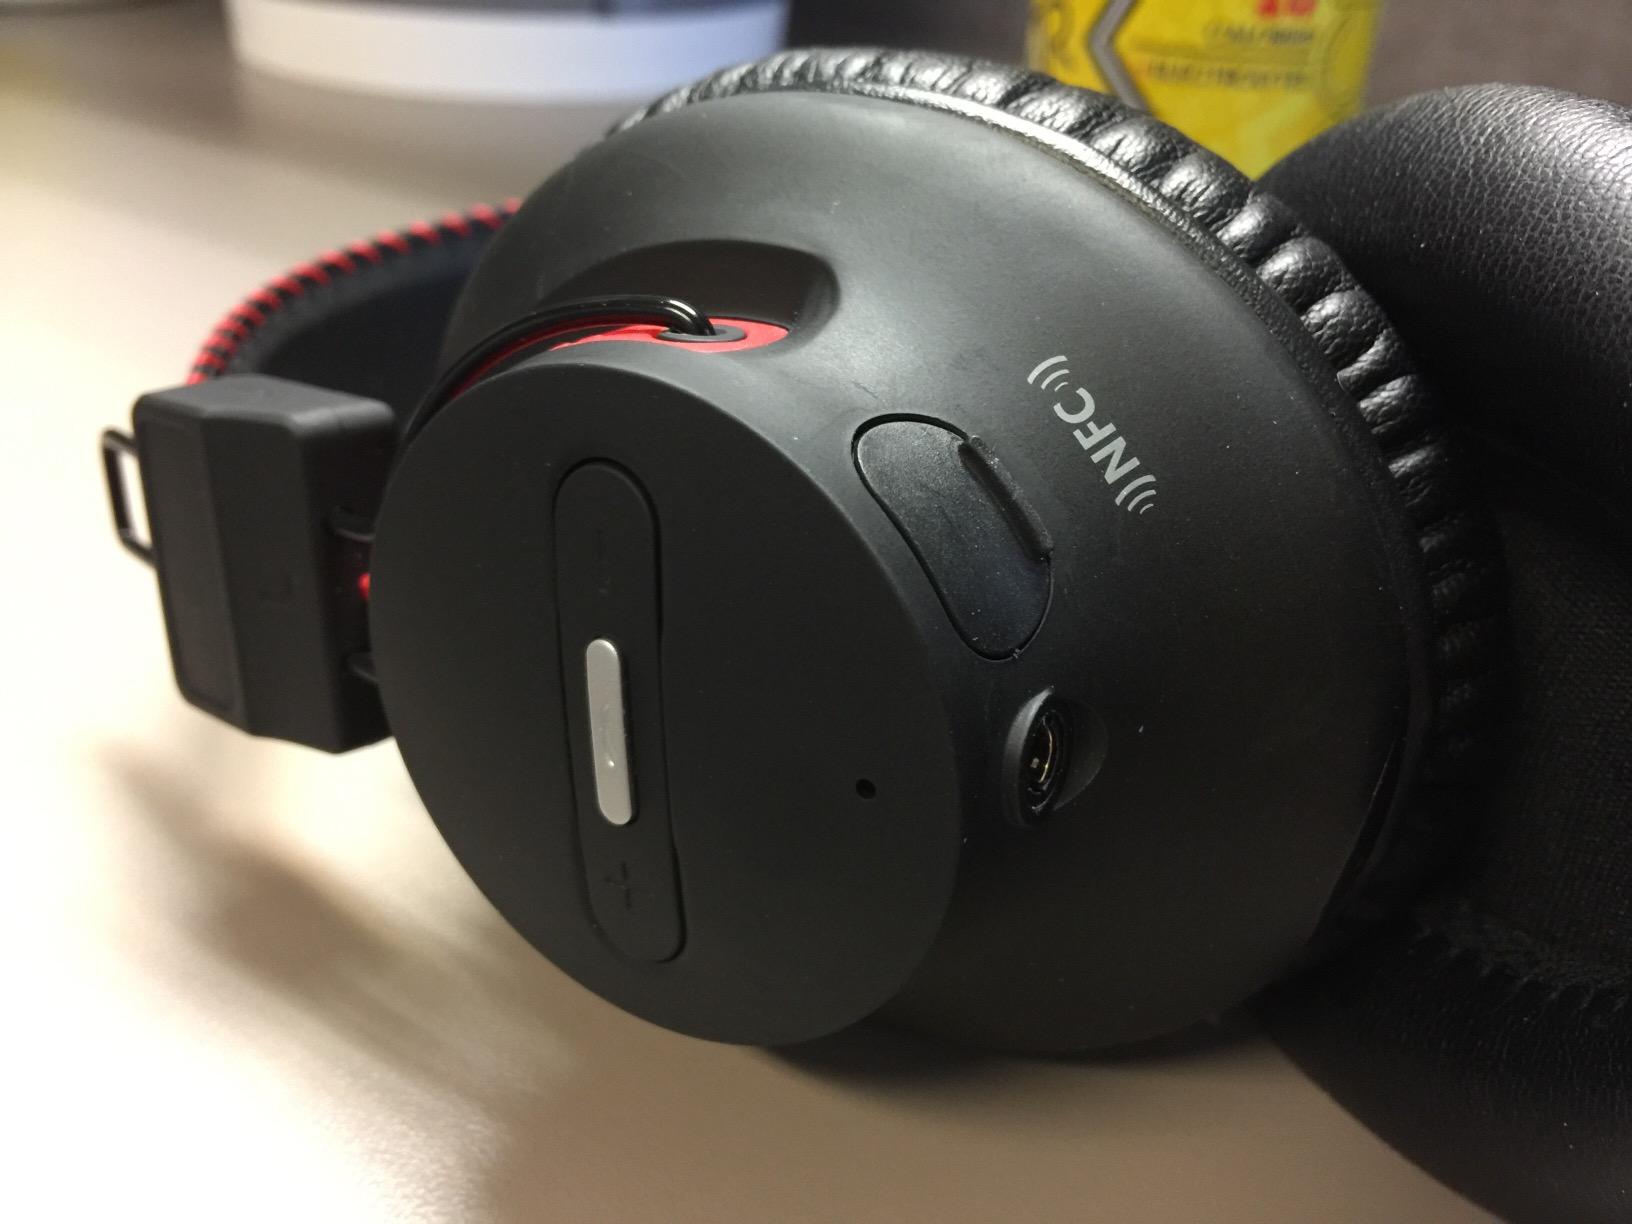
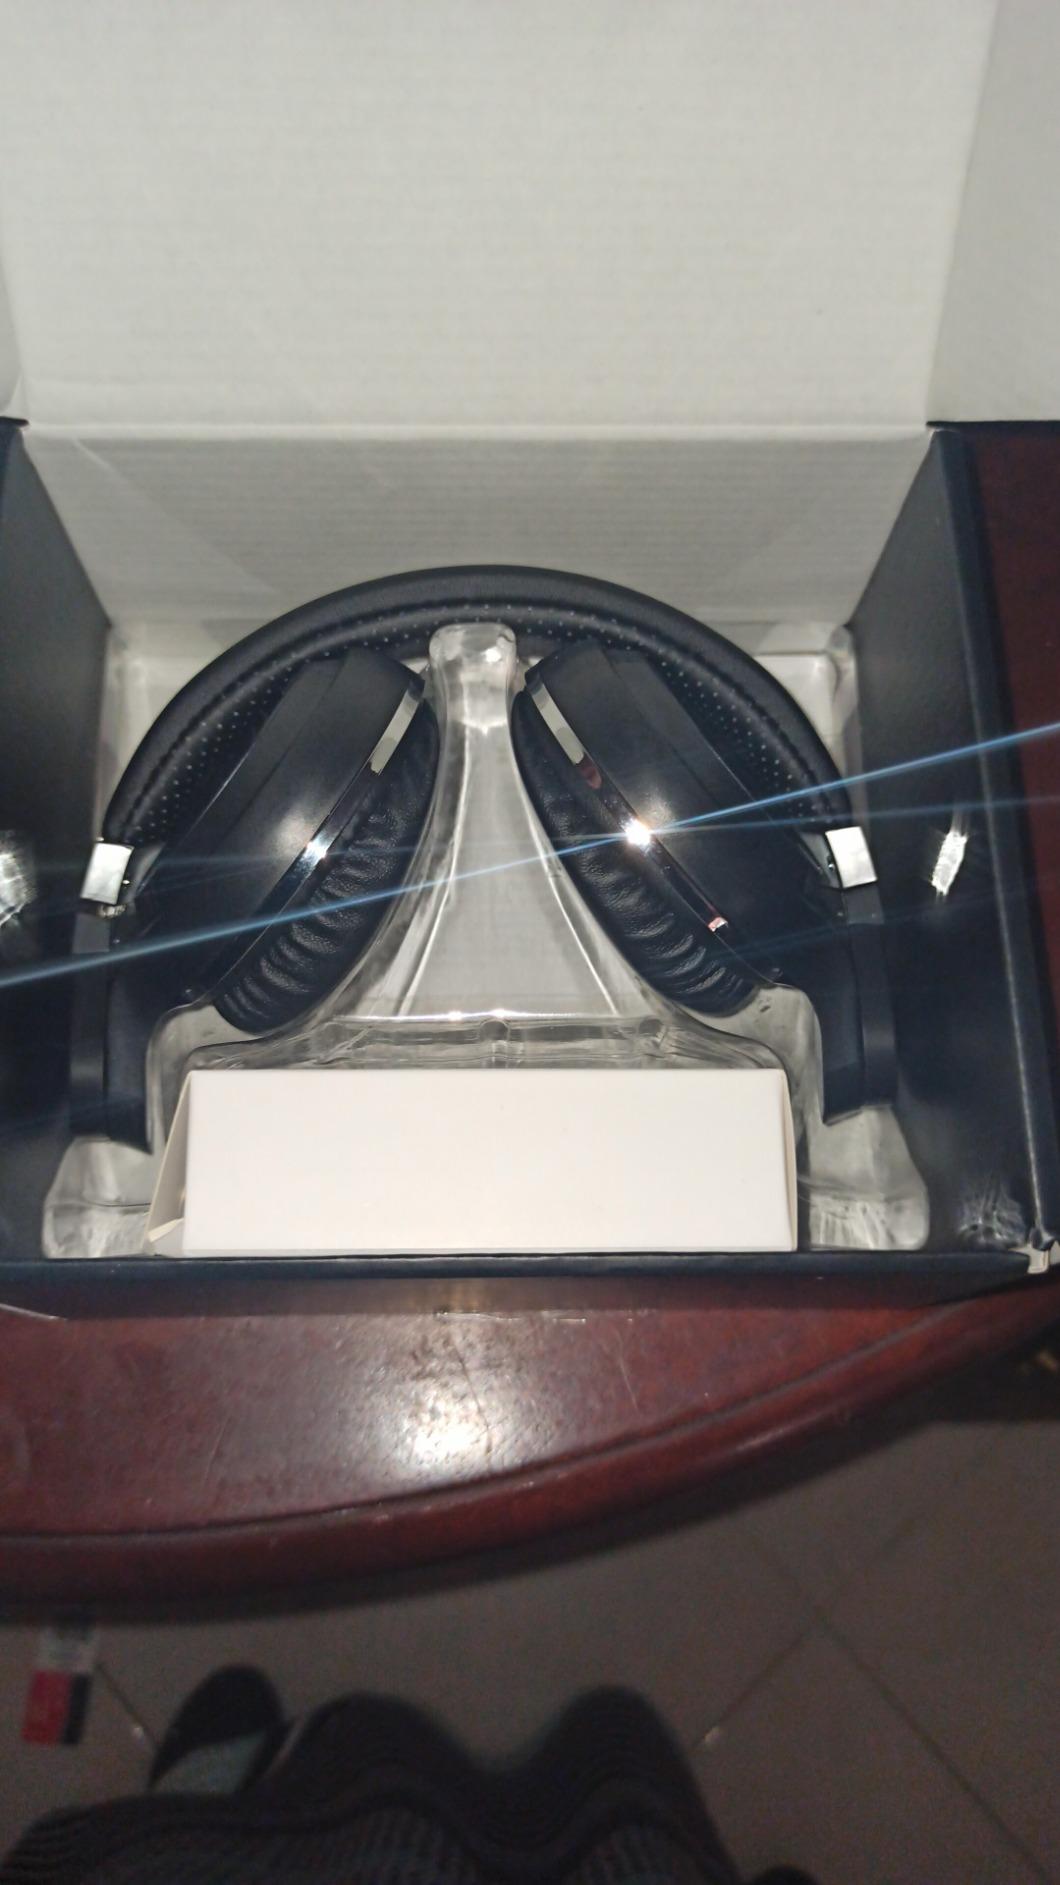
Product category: headphones
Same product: no